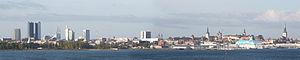
L'environnement en Estonie est l'environnement du pays Estonie.
L'Estonie, en forme longue la République d'Estonie, est un pays d'Europe du Nord. Le pays partage ses frontières avec la Russie sur son flanc est et avec la Lettonie au sud. La mer Baltique s'ouvre à l'ouest, tandis que le golfe de Finlande, où se trouve la capitale Tallinn, constitue une délimitation naturelle au nord avec la Finlande. L'Estonie est traditionnellement regroupée avec ses voisins méridionaux, la Lettonie et la Lituanie, dans un ensemble géopolitique nommé pays baltes. Néanmoins, depuis l'indépendance de l'Union soviétique en 1991, le pays cherche à être reconnu comme un pays nordique proche de la Finlande, avec lequel sa population partage une grande partie de ses racines et de sa culture.
Tallinn est la capitale de l’Estonie et le principal port du pays. Elle est située sur la côte du golfe de Finlande, qui fait partie de la mer Baltique. Son ancien nom, en usage jusqu’en décembre 1918, est Reval en allemand, ou Revel en russe, qu’on désignait alors en français sous la forme Réval.